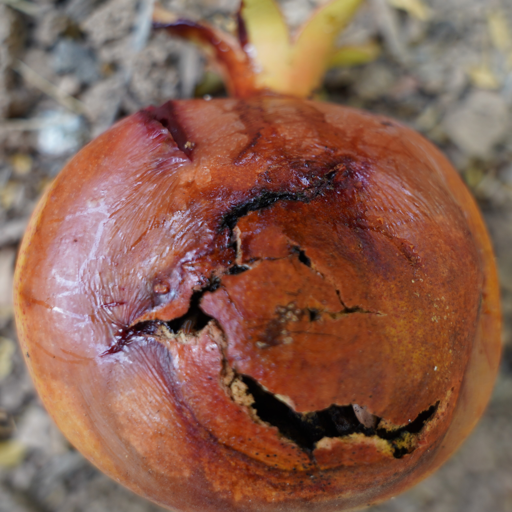
Label: Ectomyelois ceratoniae